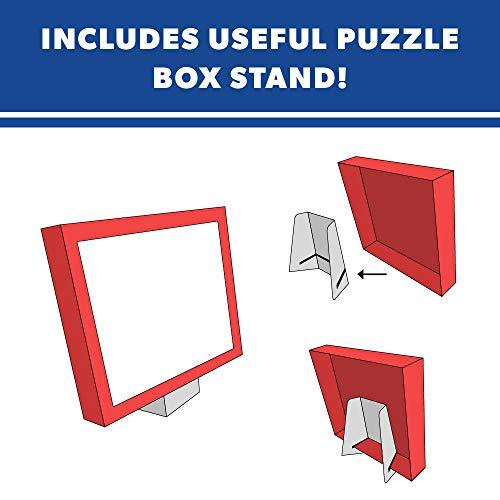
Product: White Mountain Puzzles 1348 I Love Killington-Pico Jigsaw Puzzle, 1000 Piece
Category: Toys & Games | Puzzles | Floor Puzzles
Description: I love Killington: go on an adventure through these cities of Vermont.
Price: $17.89
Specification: ProductDimensions:10x2x12inches|ItemWeight:1.1pounds|ShippingWeight:1.7pounds(Viewshippingratesandpolicies)|ASIN:B0762KVP2P|Itemmodelnumber:1348|Manufacturerrecommendedage:12months-8years